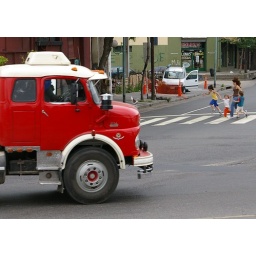
Big red truck on Av. P. de Mendoza in La Boca, Buenos Aires